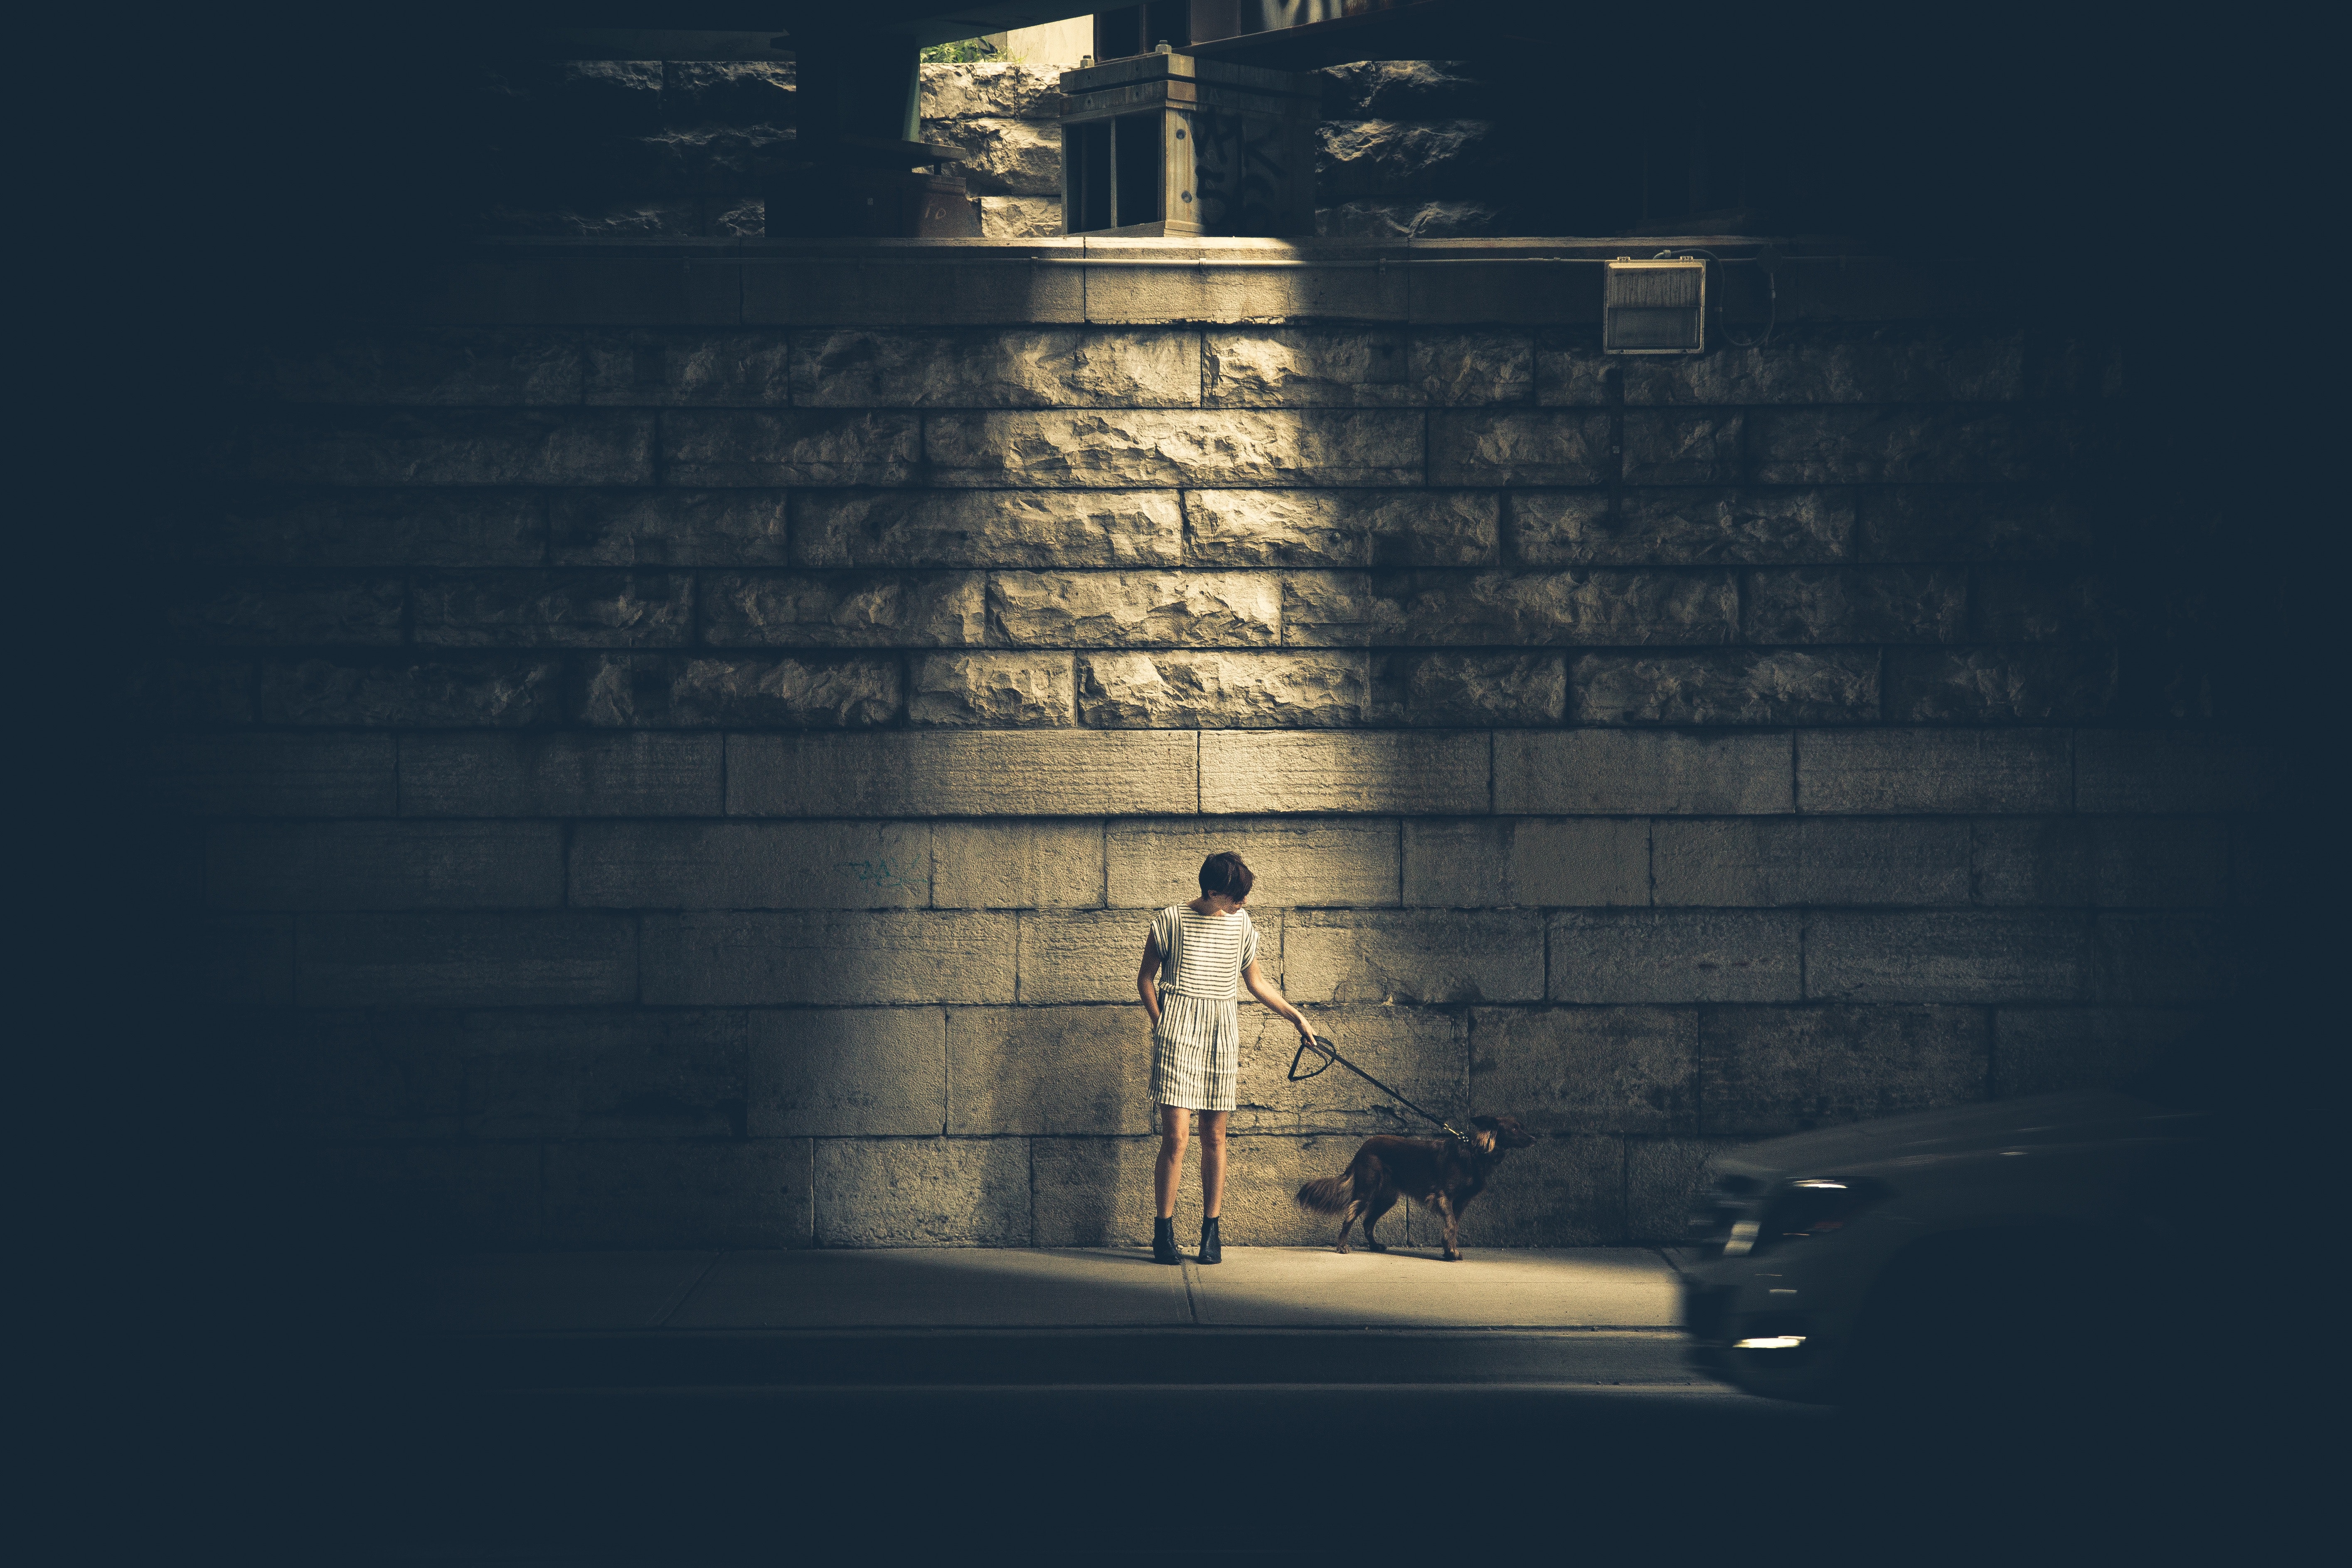
blue, sky, light, water, lighting, shadow, darkness, line, architecture, tree, photography, sunlight, Tints and shades, night, cloud, art